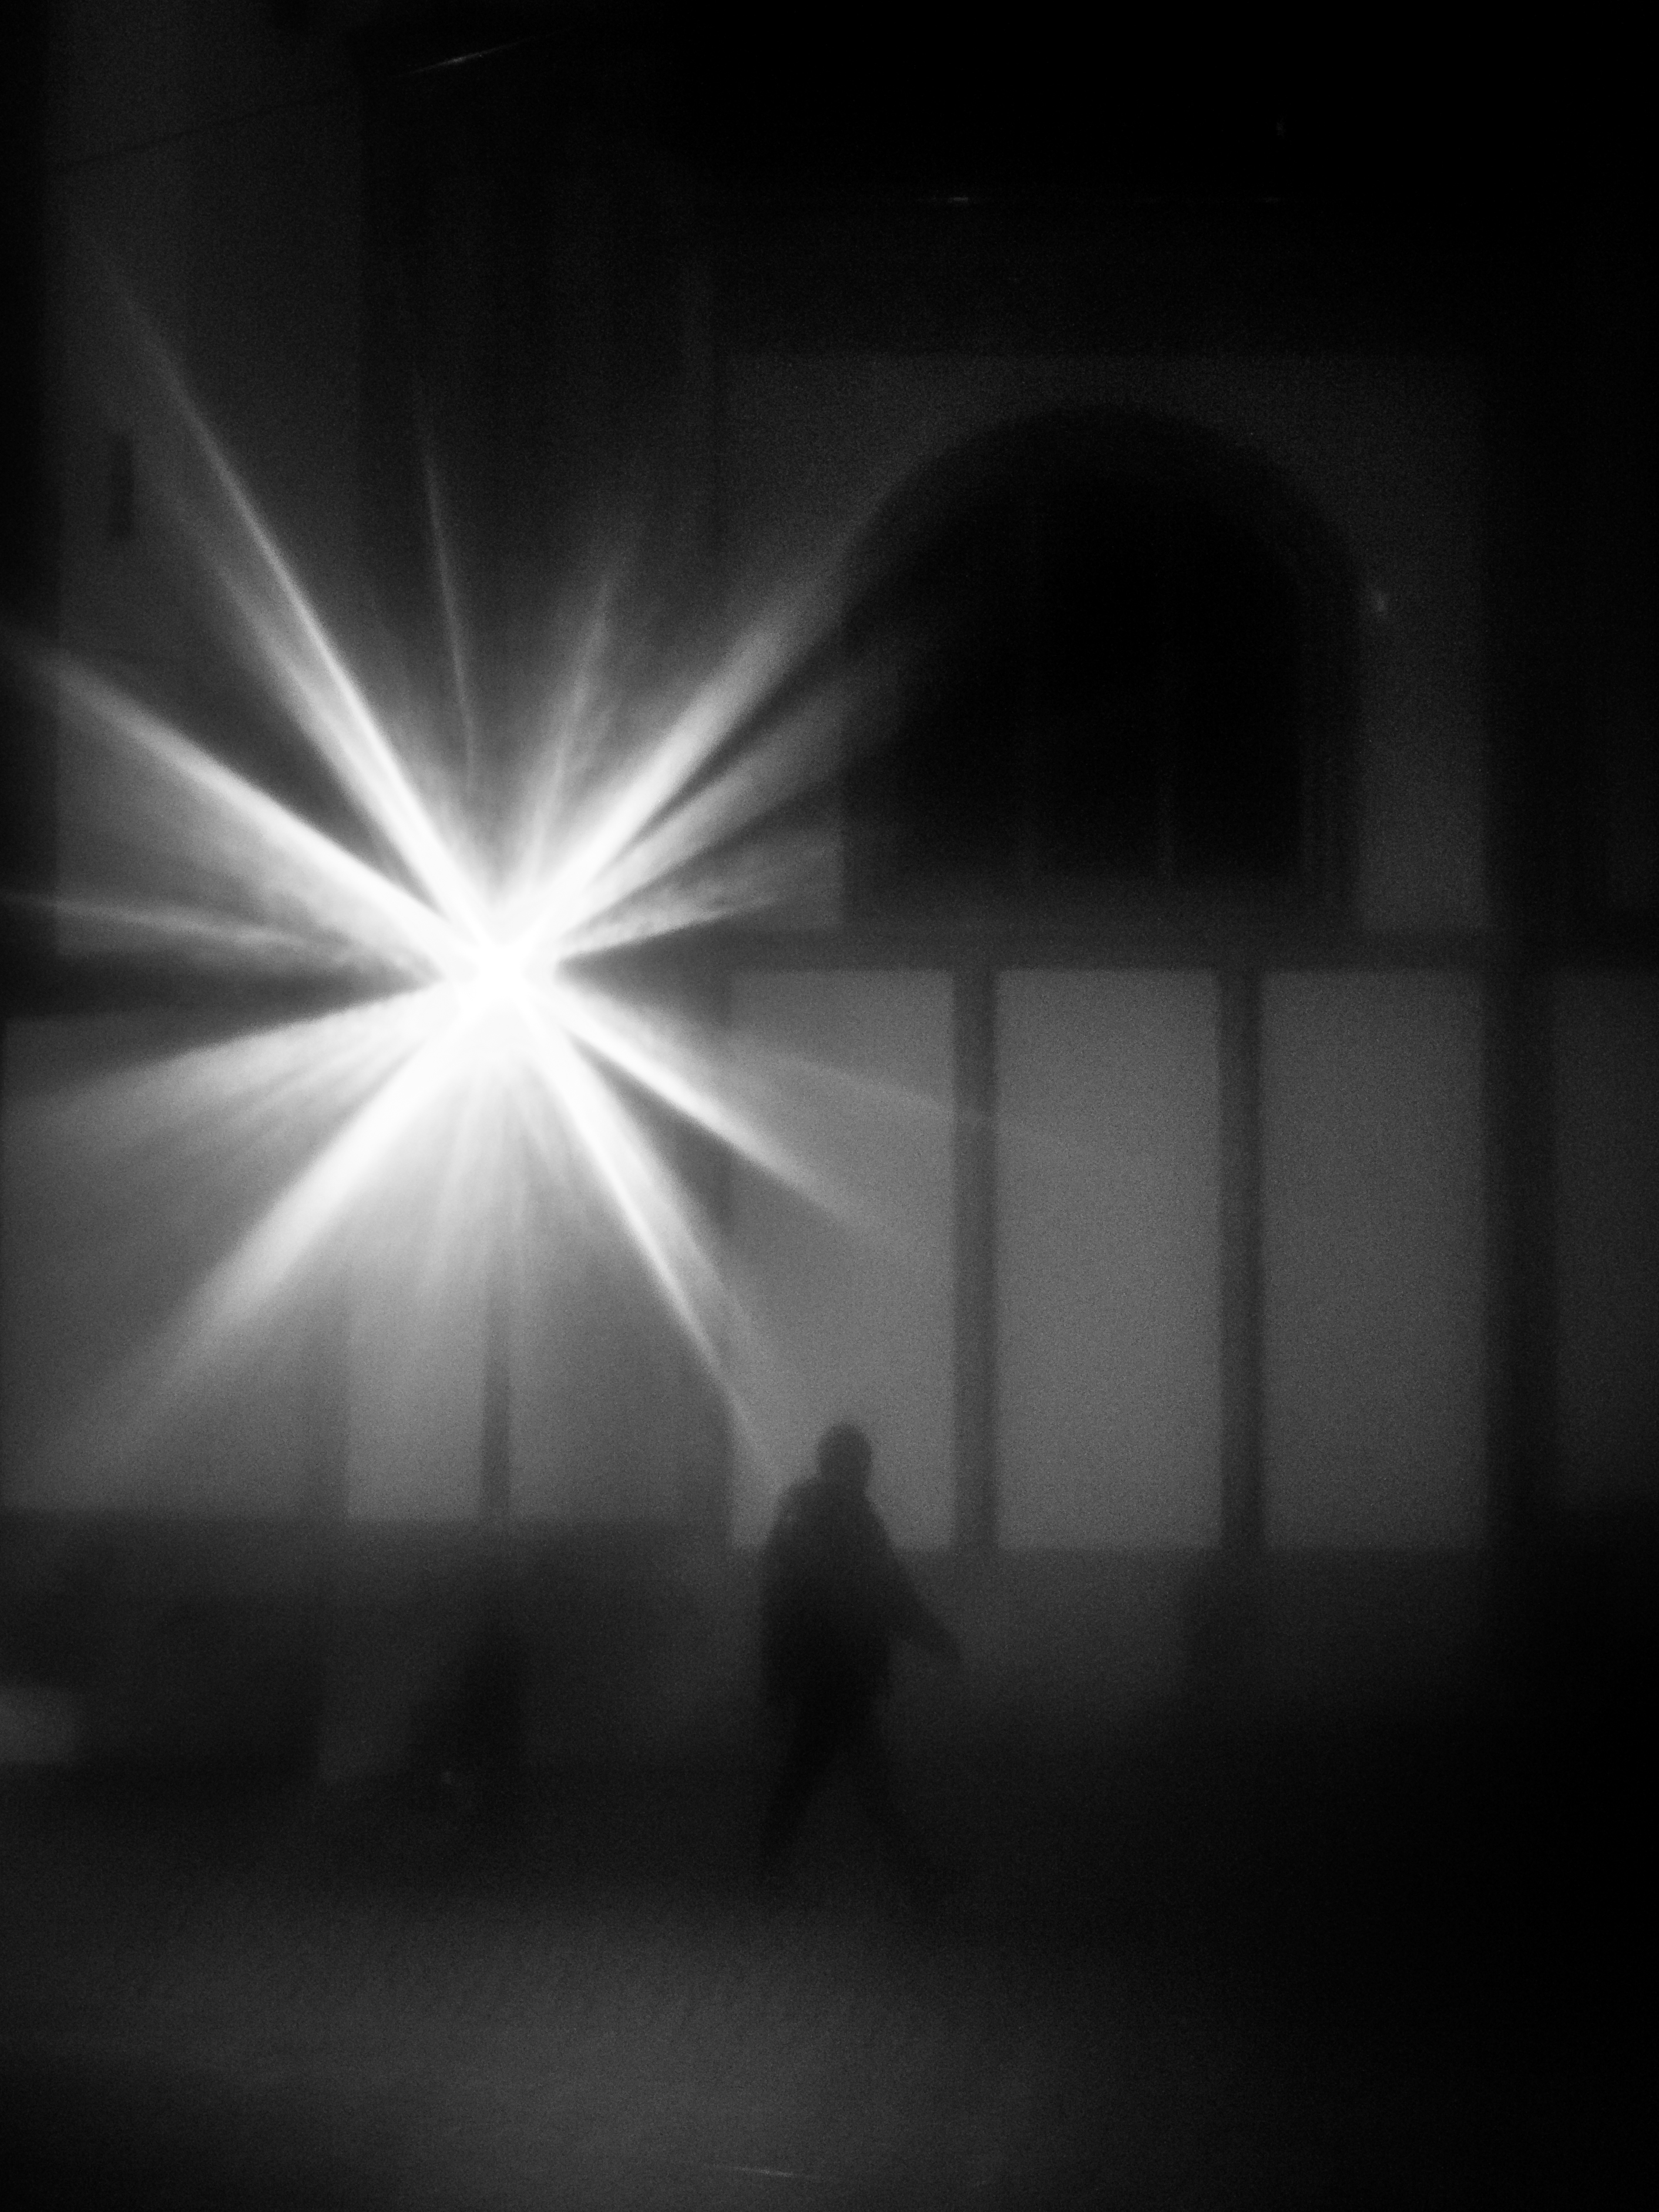
light, black and white, white, night, photography, sunlight, shadow, darkness, black, monochrome, lens flare, symmetry, shape, monochrome photography